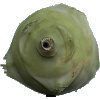
Label: Kohlrabi 1